Villanova College (Australia)

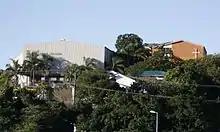
Villanova College with Goold Hall left of picture

The school was officially opened on 22 November 1953 by Duhig. The building had been built for £50,000 and could accommodate 500 students. In the 1960s/70s, a library, science laboratories, senior classrooms and a new primary block joined the existing buildings on the campus. During this period, the college saw additional co-curricular facilities including a swimming pool on campus and sporting fields at Tingalpa. During the 1970s/80s the college saw the foundation of the student council as well as the leadership role of all the boys in the senior class which led to the abolition of the prefect system. The election of captains and vice-captains of the school and houses by the senior class was started. The Goold gymnasium and assembly hall were built as well as more classrooms, new science laboratories, a technical drawing room, and some art rooms.